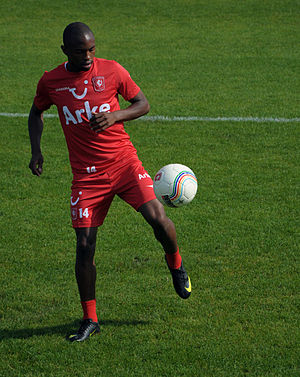
Bernard Parker
Bernard Melvin Parker er en sydafrikansk fodboldspiller, der spiller som angriber hos den sydafrikanske klub Kaizer Chiefs. Han har spillet for klubben siden 2011. Tidligere har han optrådt for det sydafrikanske hold Thanda Royal Zulu, for Røde Stjerne i Serbien samt for FC Twente i Holland.